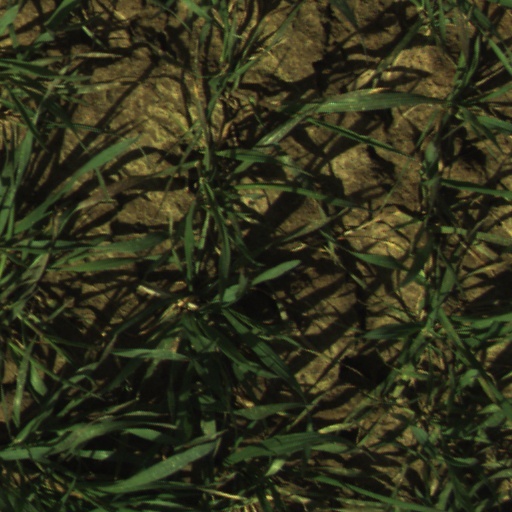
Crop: wheat